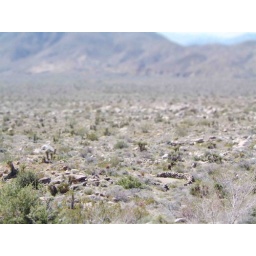
Something a little different. A ancient Kumeay rock house in the Anza-Borrego Desert near San Diego.